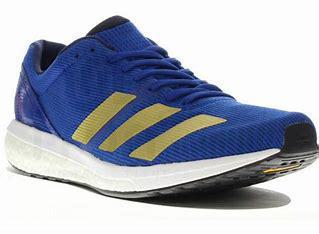
Brand: Adidas
Model: Adizero Boston 8